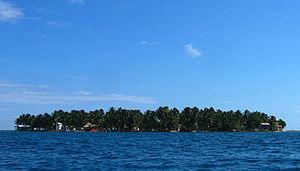
La Caye Tobacco ou est une caye inhabitée dans la mer des Caraïbes située à environ 16 km à l'est de Dangriga. Elle appartient administrativement du District de Stann Creek. C'est l'une des 450 îles de la barrière de corail du Belize.